Joseph Joffre

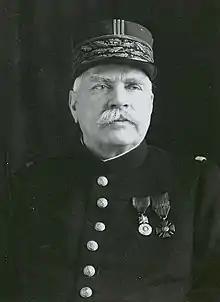
Marshal Joffre, unknown date after 1916

Joseph Jacques Césaire Joffre , (12 January 1852 – 3 January 1931) was a French general who served as Commander-in-Chief of French forces on the Western Front from the start of World War I until the end of 1916. He is best known for regrouping the retreating allied armies to defeat the Germans at the strategically decisive First Battle of the Marne in September 1914.